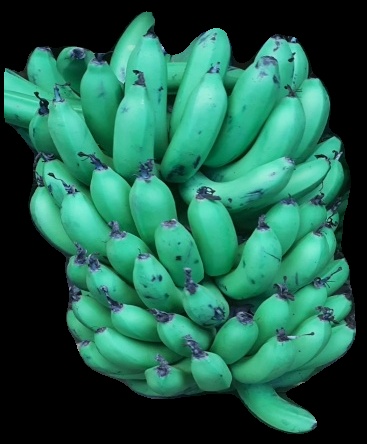
Variety: pachbale
Grade: grade1